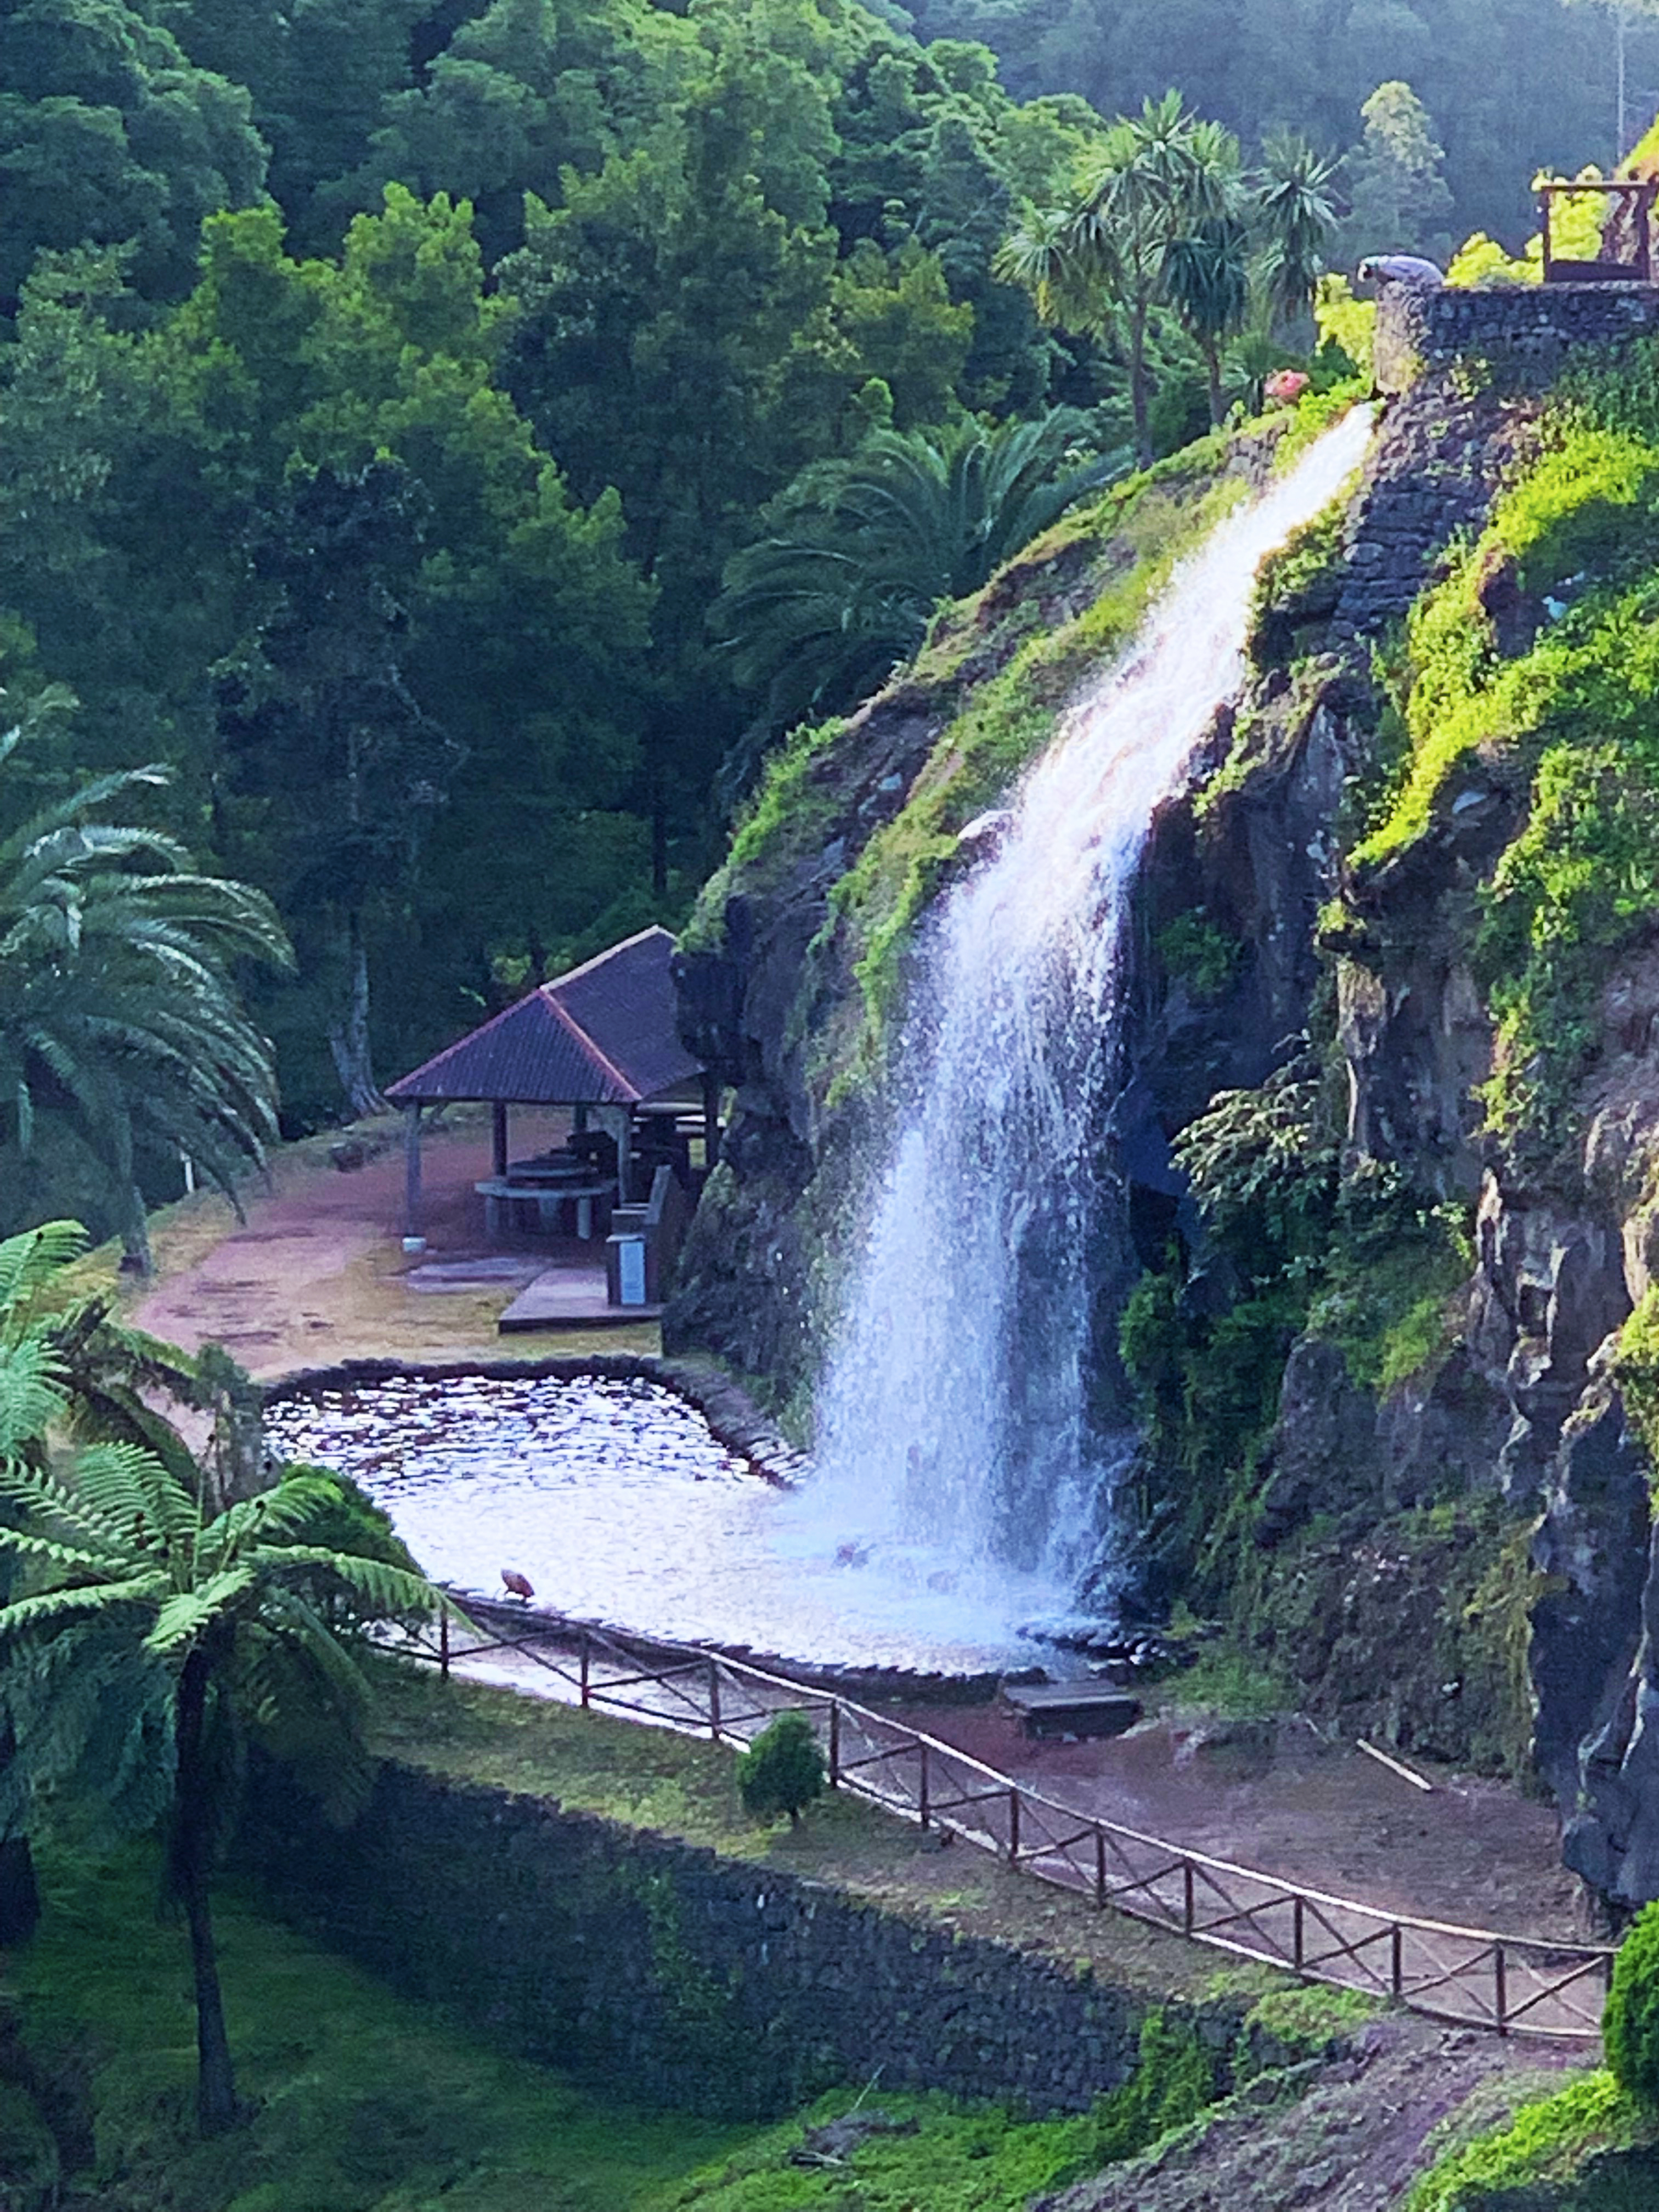
valley, azores, waterfall, water, water resources, plant, green, natural landscape, fluvial landforms of streams, highland, watercourse, tree, landscape, chute, forest, spring, water feature, mountain, stream, mountain river, hill station, tropics, jungle, travel, nature reserve, reservoir, riparian zone, palm tree, valdivian temperate rain forest, tourism, rainforest, tropical and subtropical coniferous forests, hill, tourist attraction, rapid, grass, leisure, creek, river, mountain range